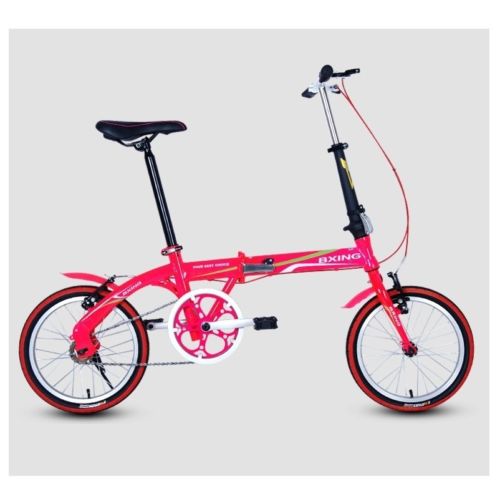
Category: bicycle